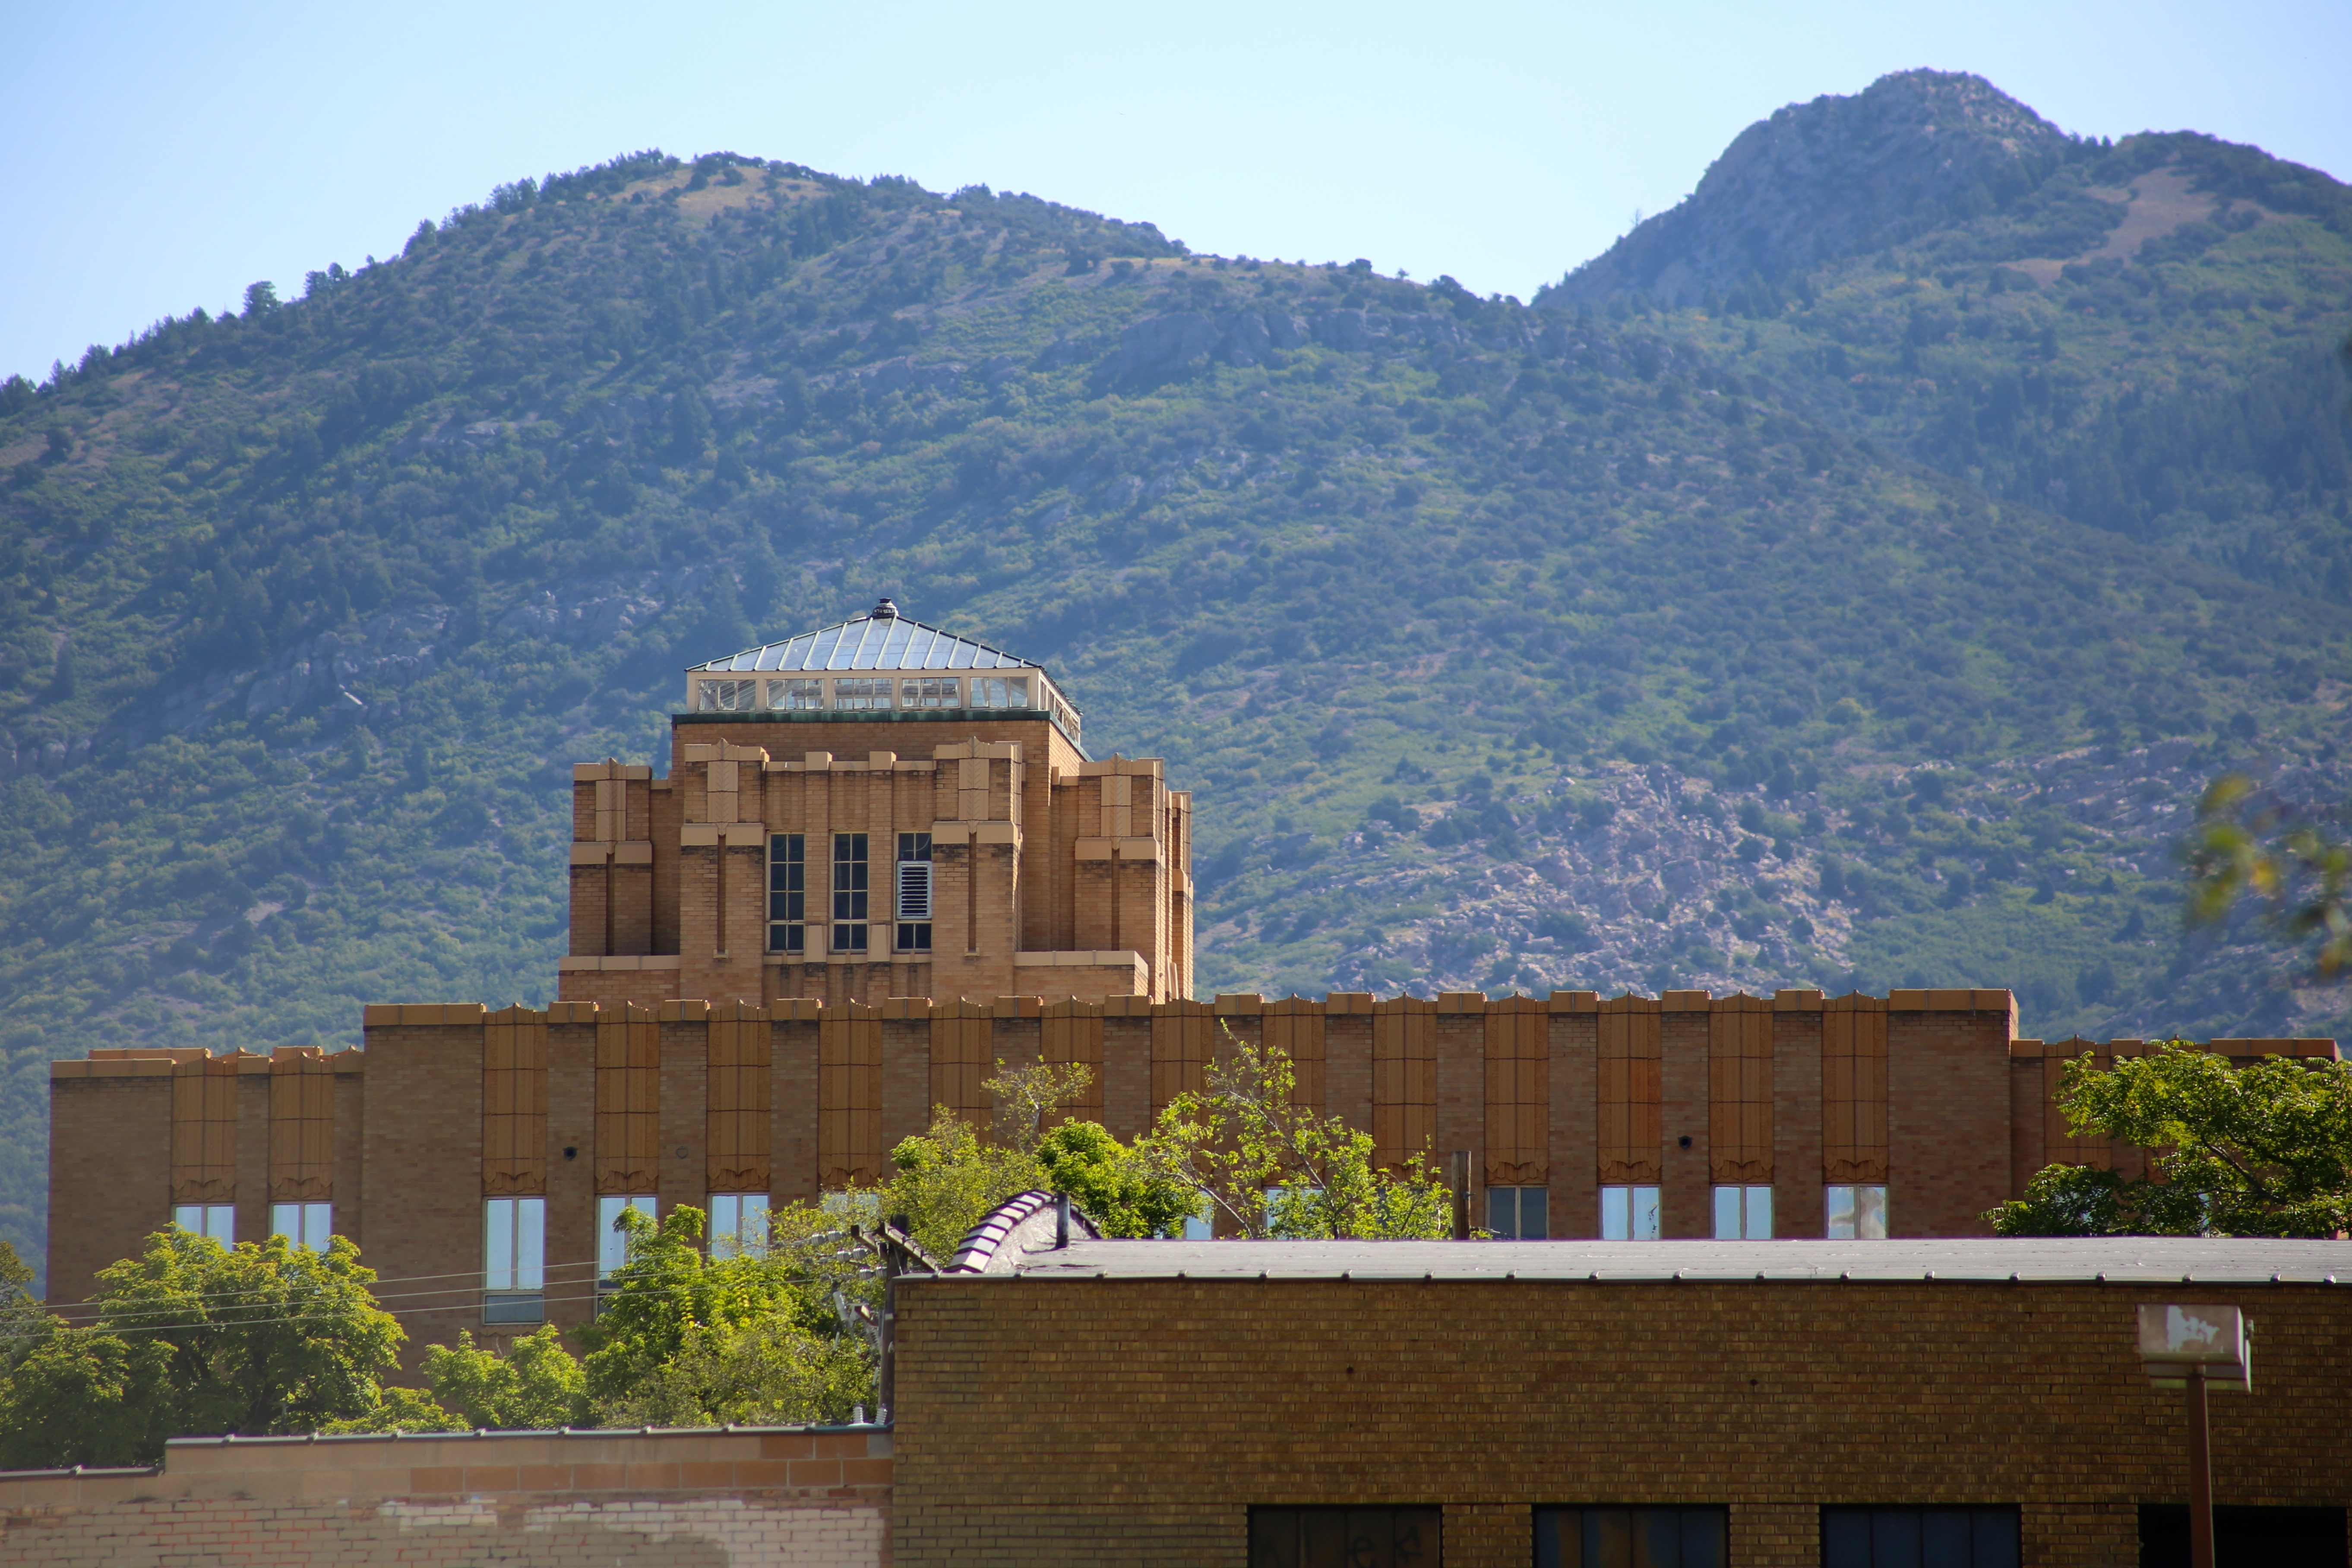
work, working, outdoor, mountain, architecture, sky, house, building, city, urban, mountain range, vacation, village, reflection, corporate, office, exterior, professional, business, modern, outdoors, outside, estate, job, company, workplace, career, occupation, rural area, employment, manager